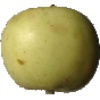
Label: Apple Golden 3